Homs

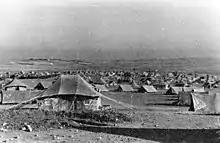
The Homs camp of the Polish Independent Carpathian Rifle Brigade (1940)

The coming of the Ottomans brought administrative changes to Homs, as it became the capital city of "sanjak" ("district") of Homs, attached to the "eyalet" ("province") of Tripoli—its old rival. In the late 16th century the district was ruled by emir 'Ali Harfush of the famous Shiite Harfush dynasty of the nearby Beqaa valley. Later, a French visitor noted that the city walls and citadel were in good repair, but all within was in decay and only its covered markets "retained their beauty." In 1785 French traveller, Volney wrote of the city's once great importance and its current "miserable" condition. He described it as a large, but ruined village administratively dependent on Damascus. The Ottomans did little to revitalise Homs or ensure its security against Bedouin raids. Tribal unrest throughout the 17th and 18th centuries resulted in the sacking of its markets on several occasions. Security was even more hampered, when in the 18th century, the Ottomans tore down the gates of the city's walls. Around 1708, the emir Hamad al-Abbas of the Mawali Bedouin confederation, whom the Ottomans had named "emir of the desert" ("çöl beyi") in the region, actually managed to capture the governor of Homs to hold him for ransom.